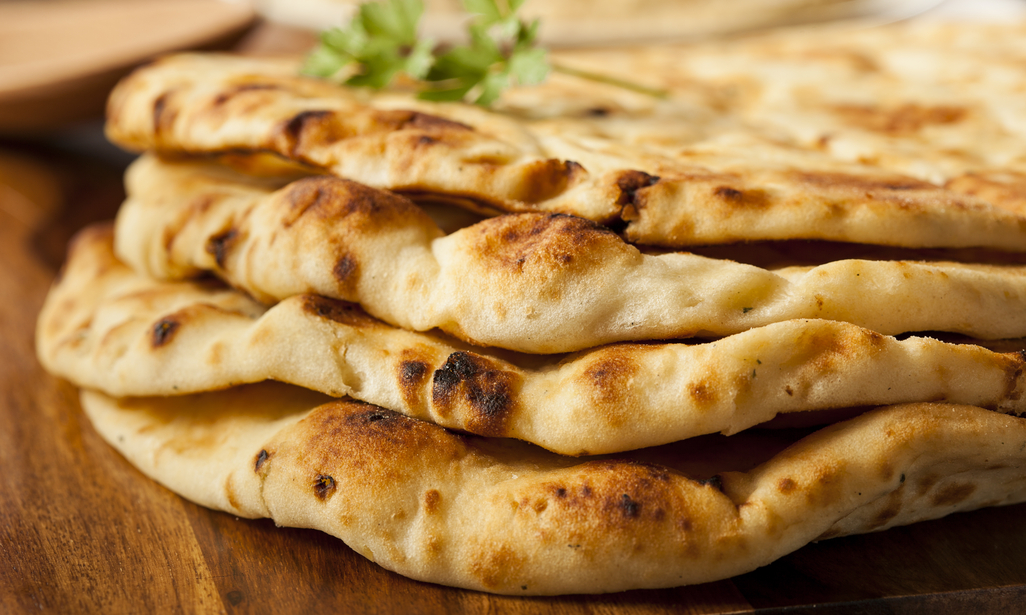
Dish: butter_naan